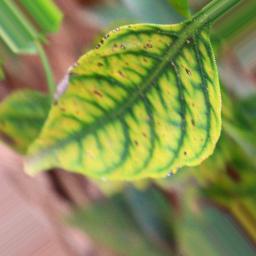
Label: nutritional